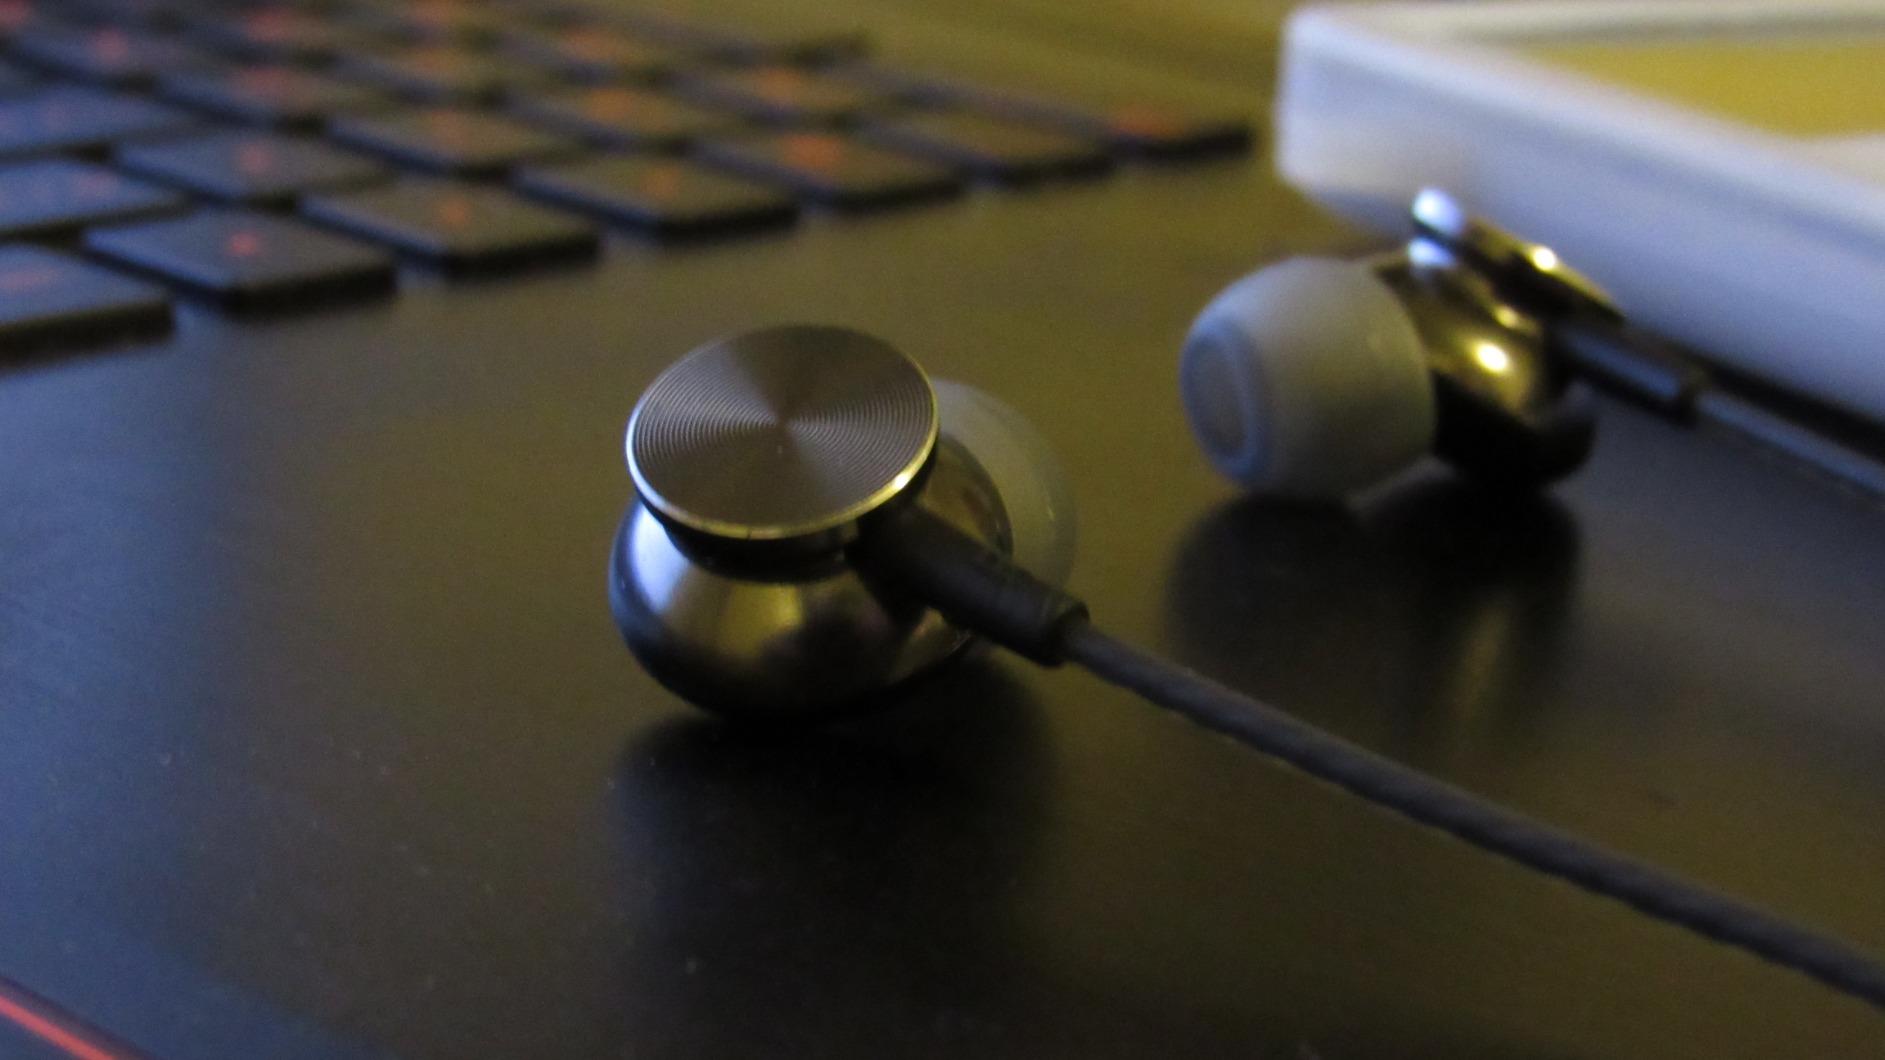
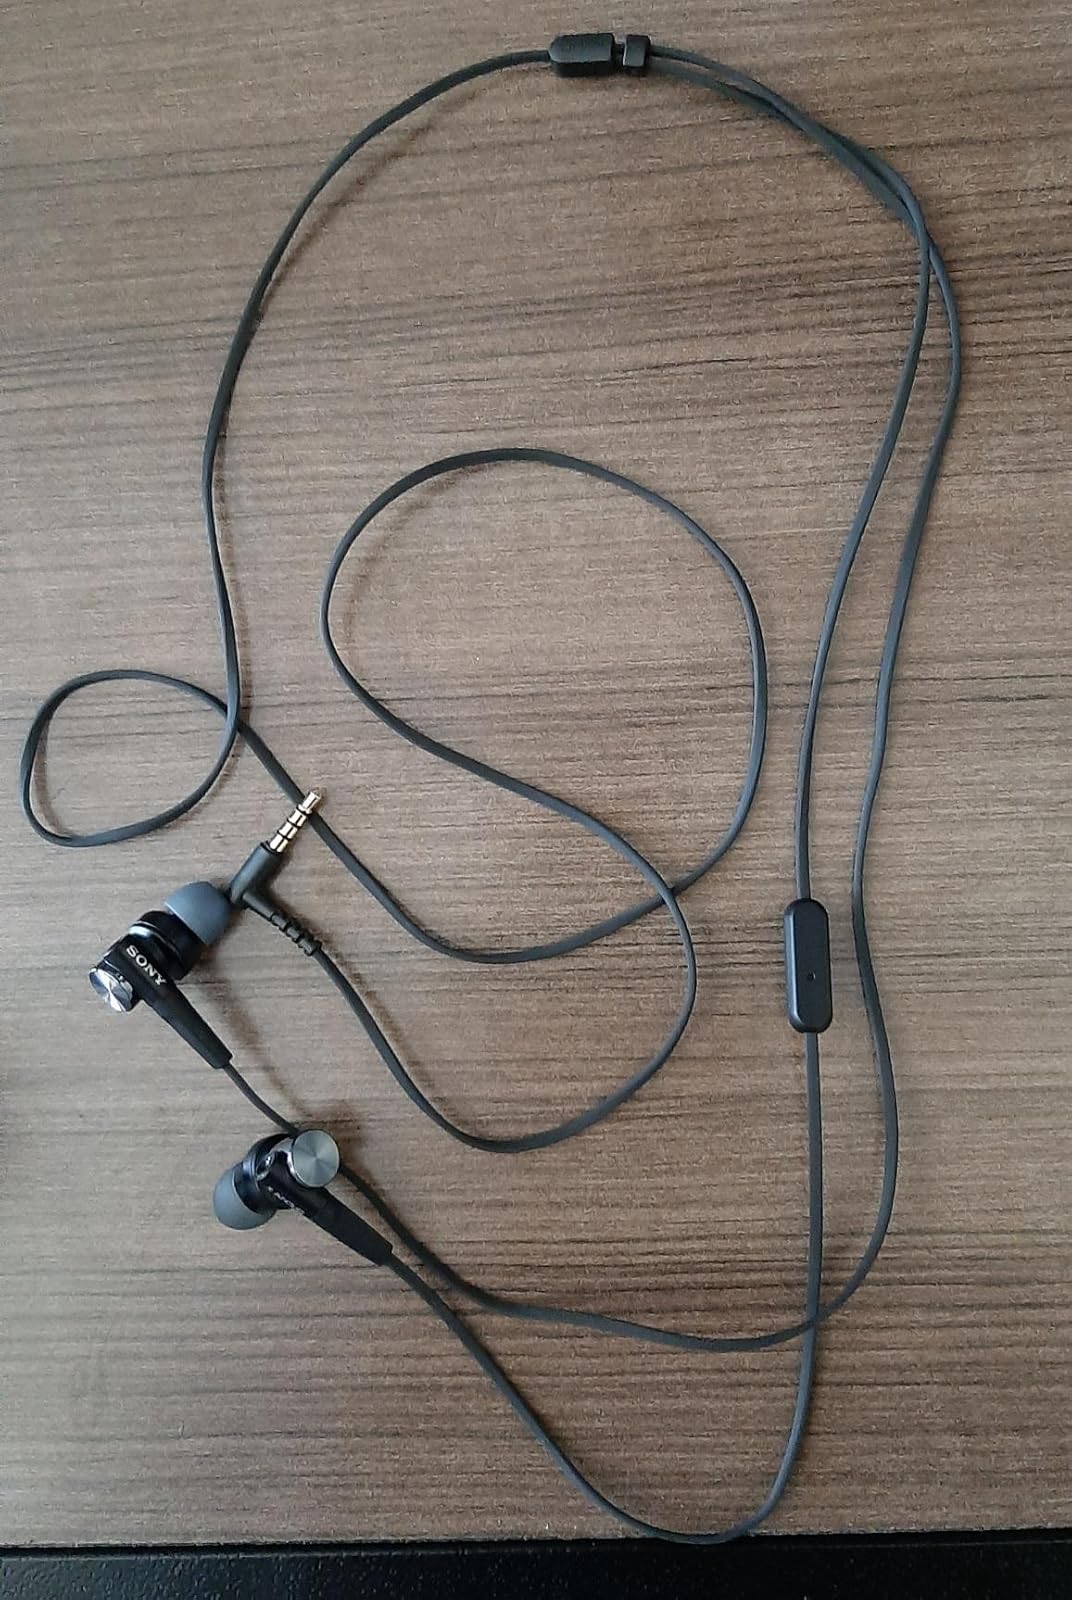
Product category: headphones
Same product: no